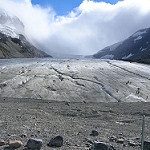
Label: glacier